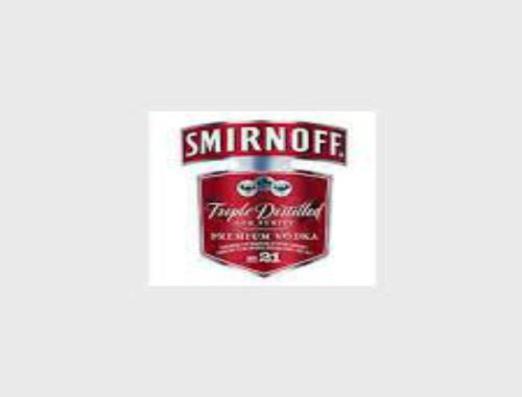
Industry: Food